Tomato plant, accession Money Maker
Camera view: vertical (180 deg); turntable rotation: 210 degrees
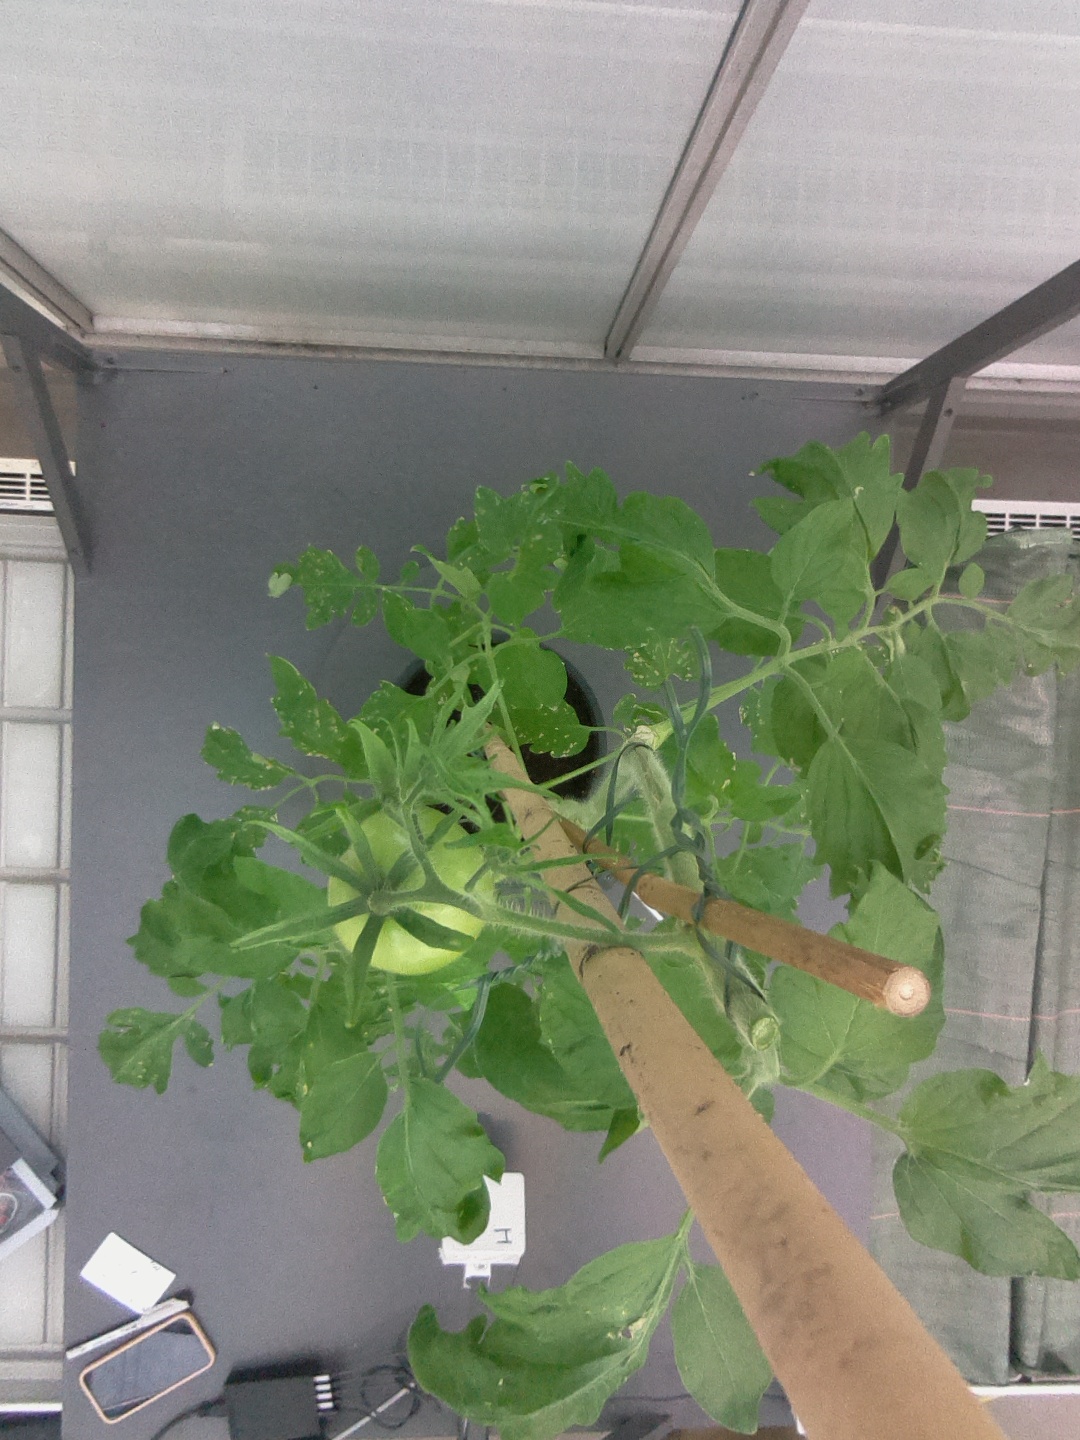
BBCH growth stage 73: 30%-40% of final fruit size